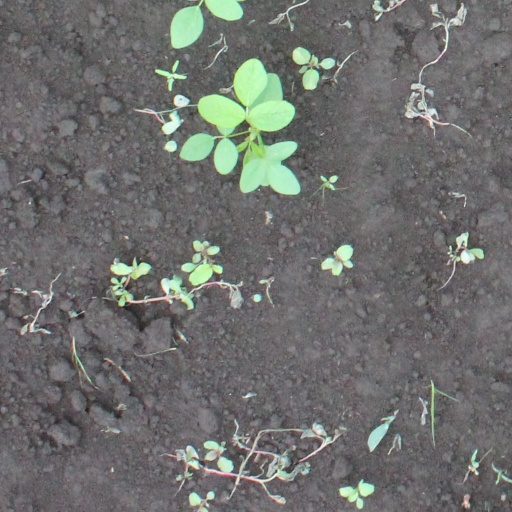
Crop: soybean